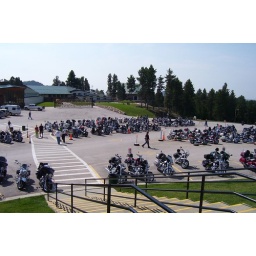
Its also bike week in Sturgis,SD,I`ve seen about 100,00 bike on the road in the last two days